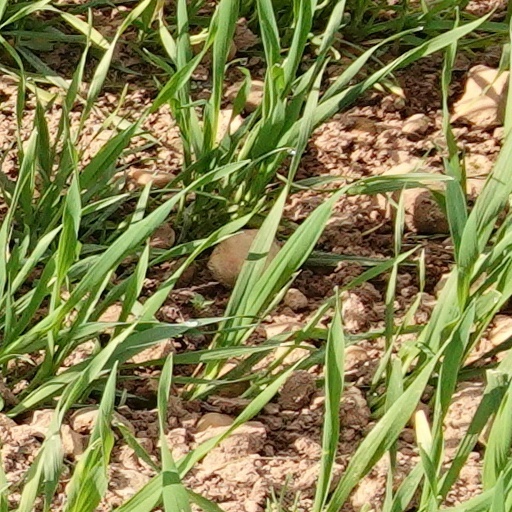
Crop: wheat